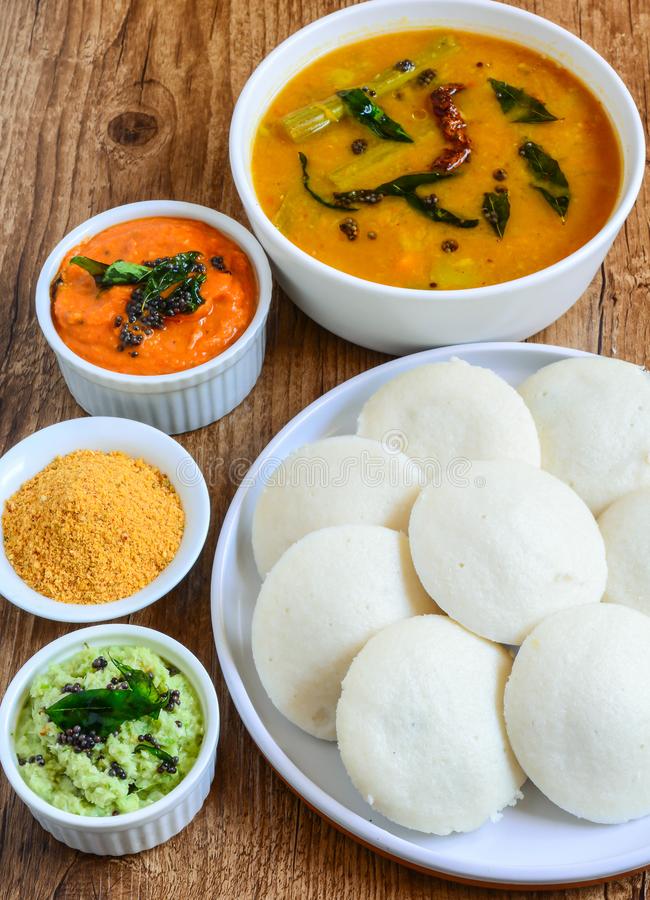
Dish: idli